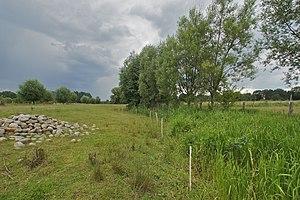
Hambourg (Iserbrook), Allemagne: Prés mouillés où la Düpenau naît